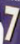
Number: 7